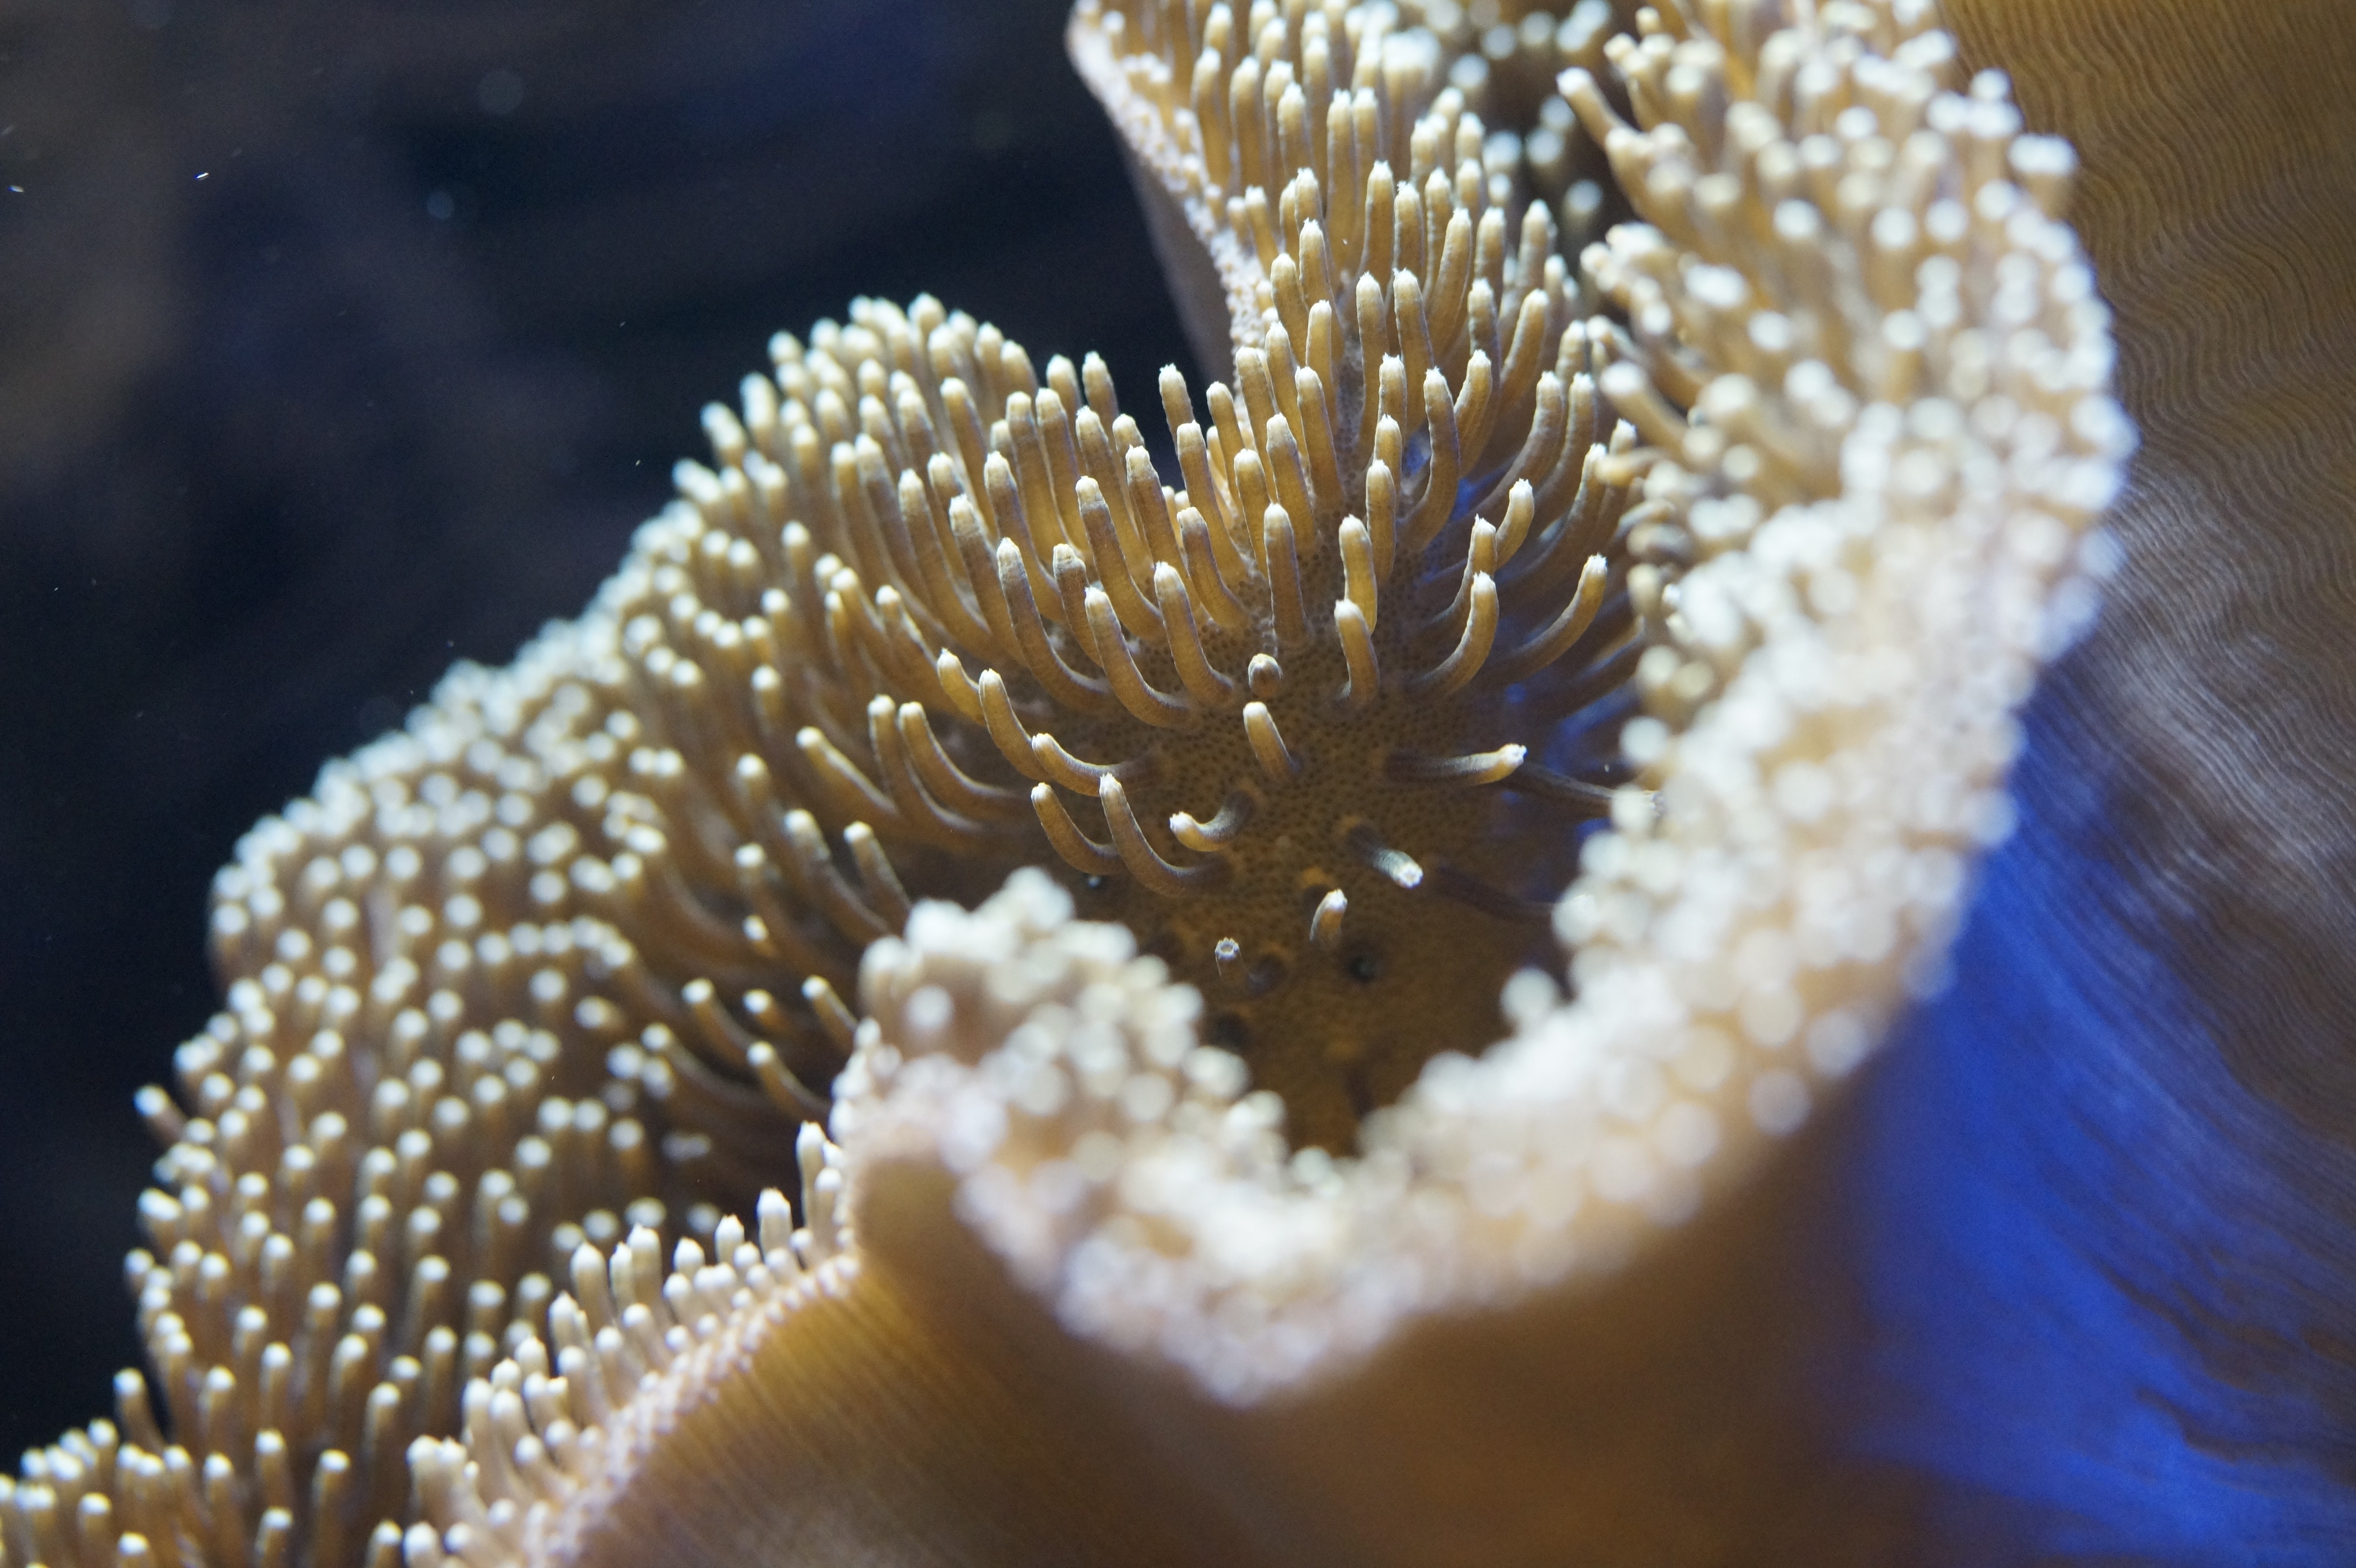
sea, water, ocean, underwater, biology, fish, sea animal, coral, coral reef, invertebrate, reef, close up, mollusk, aquarium, creature, anemone, underwater world, meeresbewohner, macro photography, organism, sea anemone, marine biology, marine invertebrates, pomacentridae